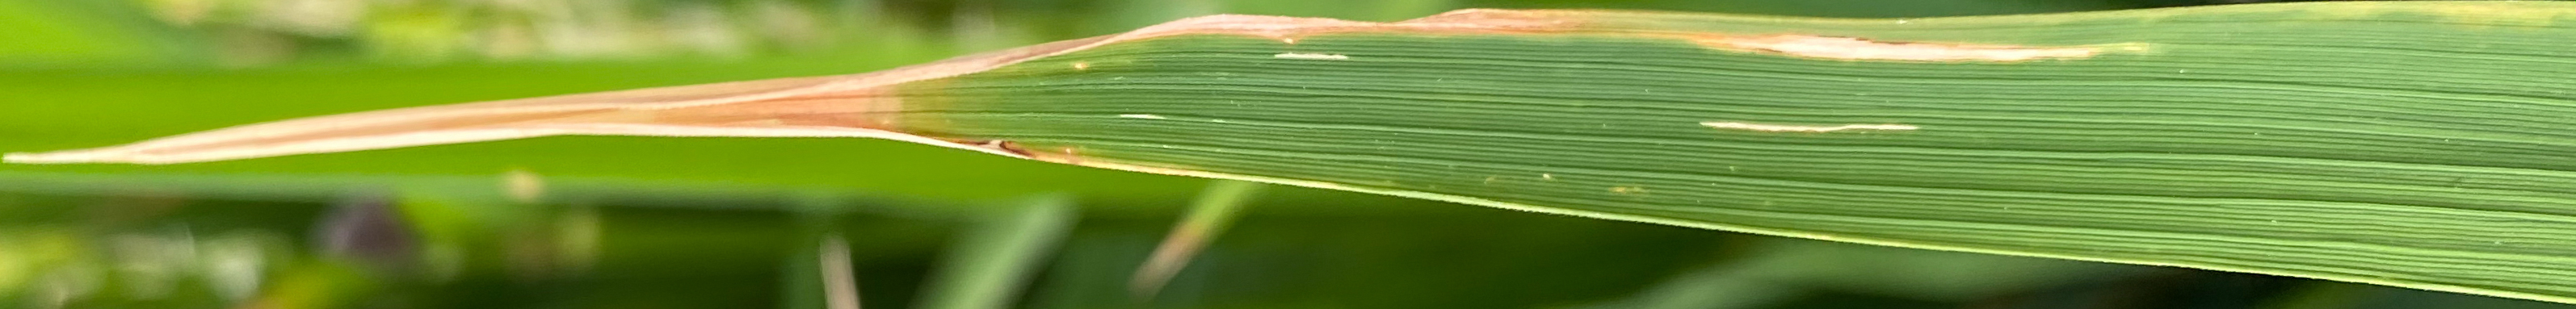
Nhãn: P